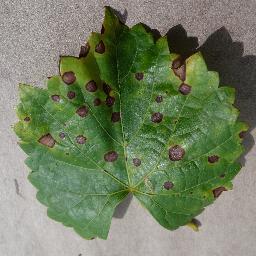
Label: Grape___Black_rot